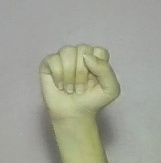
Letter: saad